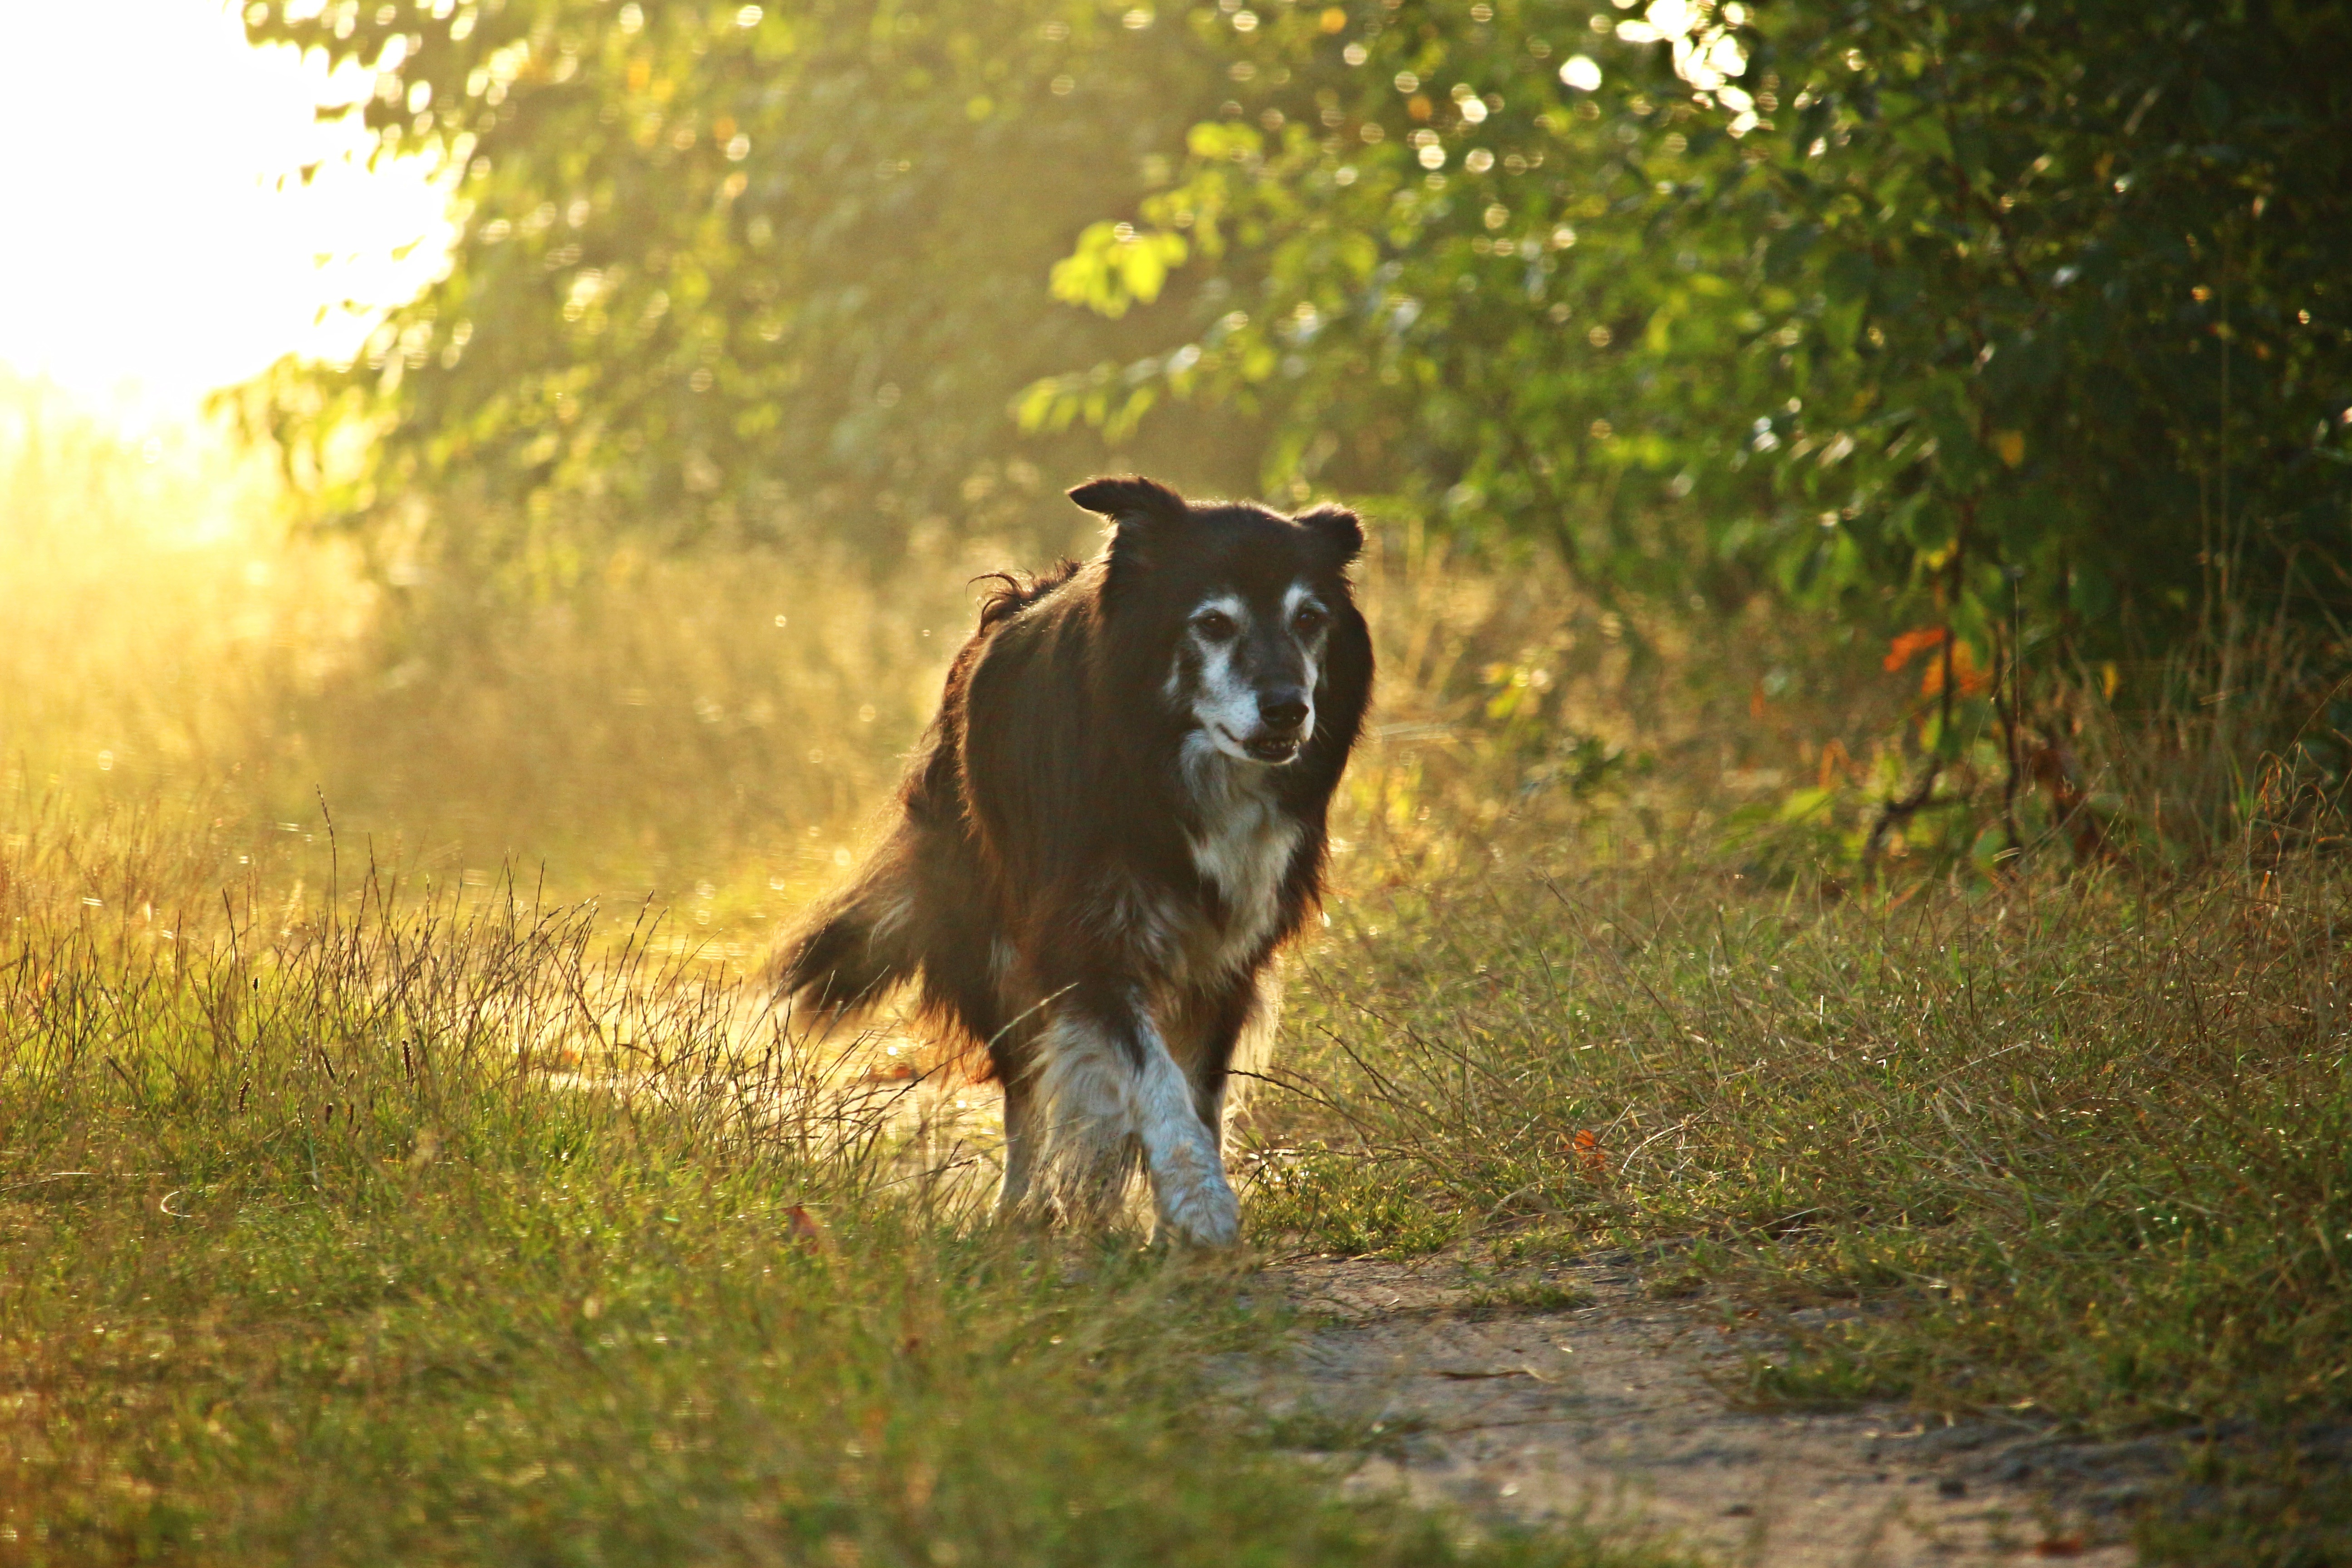
landscape, grass, light, sun, fog, sunrise, dog, wildlife, collie, autumn, mammal, fauna, trees, border collie, vertebrate, mood, herding dog, morning sun, morning mist, dog like mammal